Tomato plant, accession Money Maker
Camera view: bottom (45 deg); turntable rotation: 30 degrees
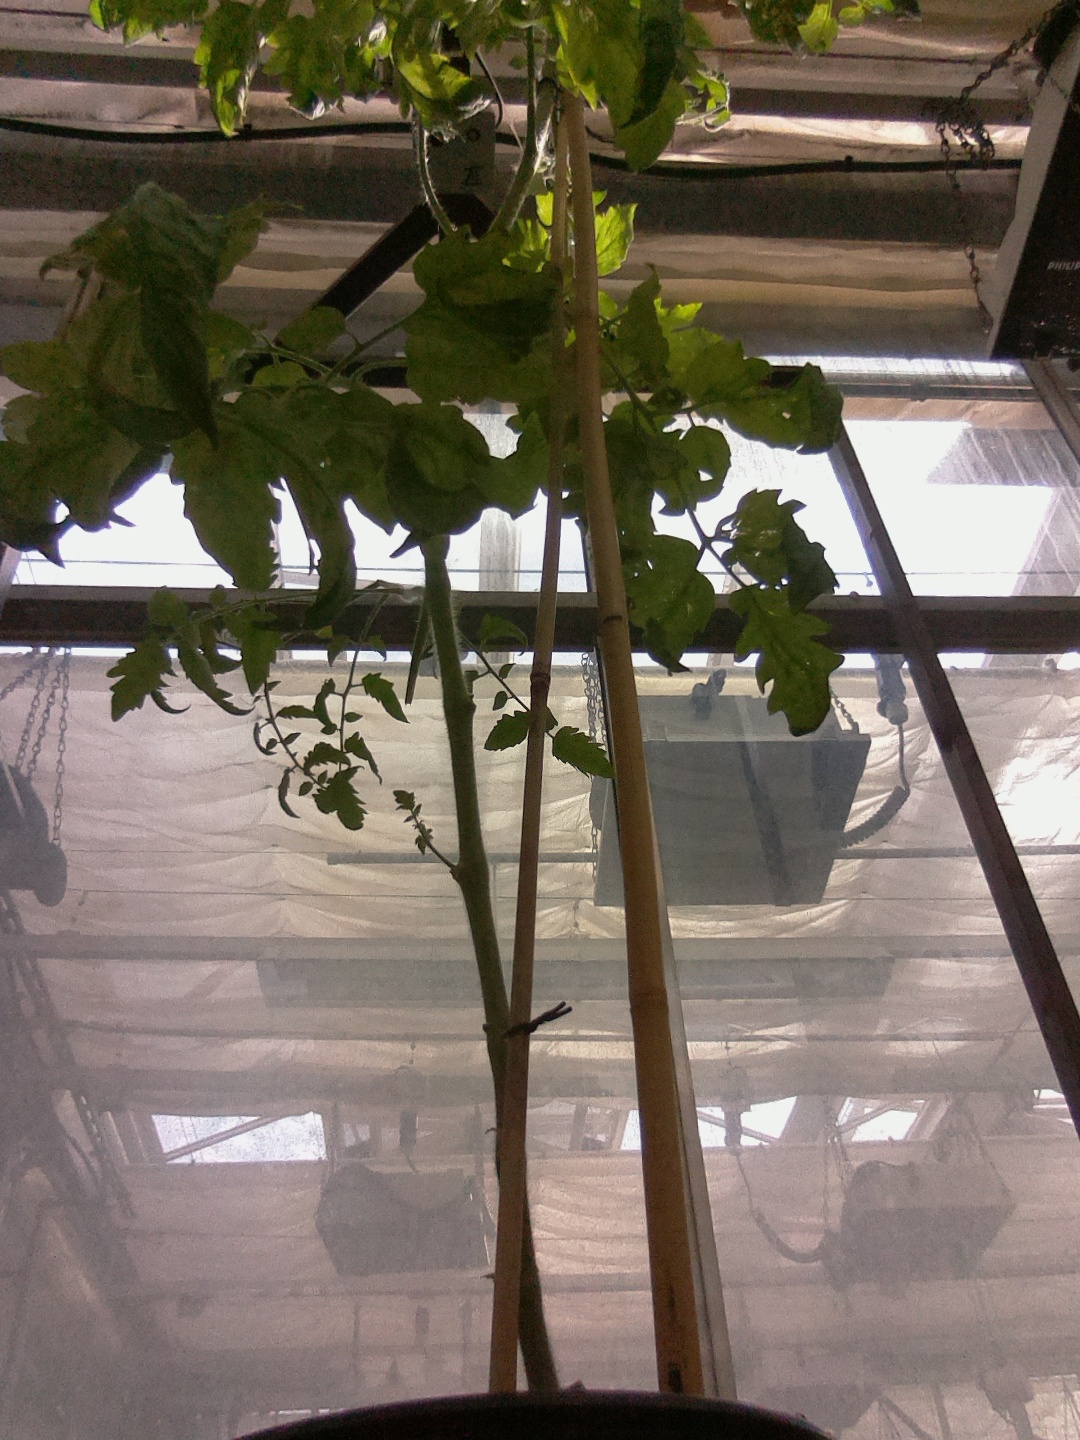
BBCH growth stage 83: 30%-40% of fruits show typical fully ripe color